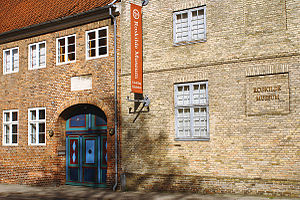
Roskilde Museum
Roskilde Museums hovedindgang i Sct. Olsgade
Indgangen til Roskilde Museum
Roskilde Museum er et statsanerkendt kulturhistorisk lokalmuseum for Roskilde og omegn. Museet formidler Roskilde by og omegns historie gennem udstillinger med rige fund fra byens historie.